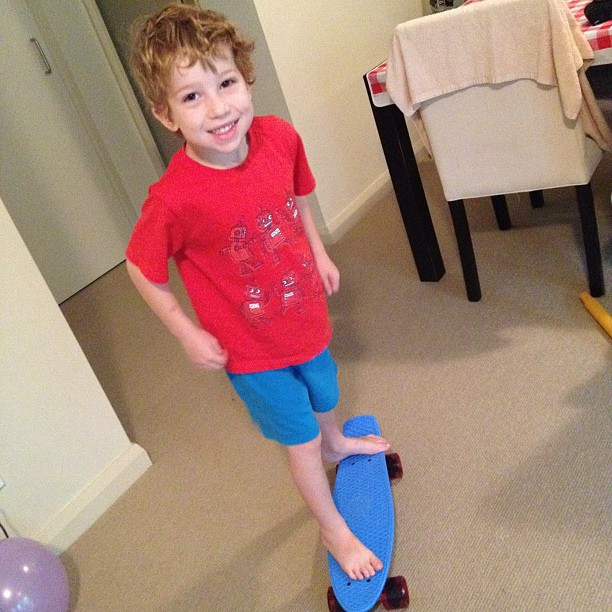
một cậu bé đang đứng trên chiếc ván ở trong phòng ăn